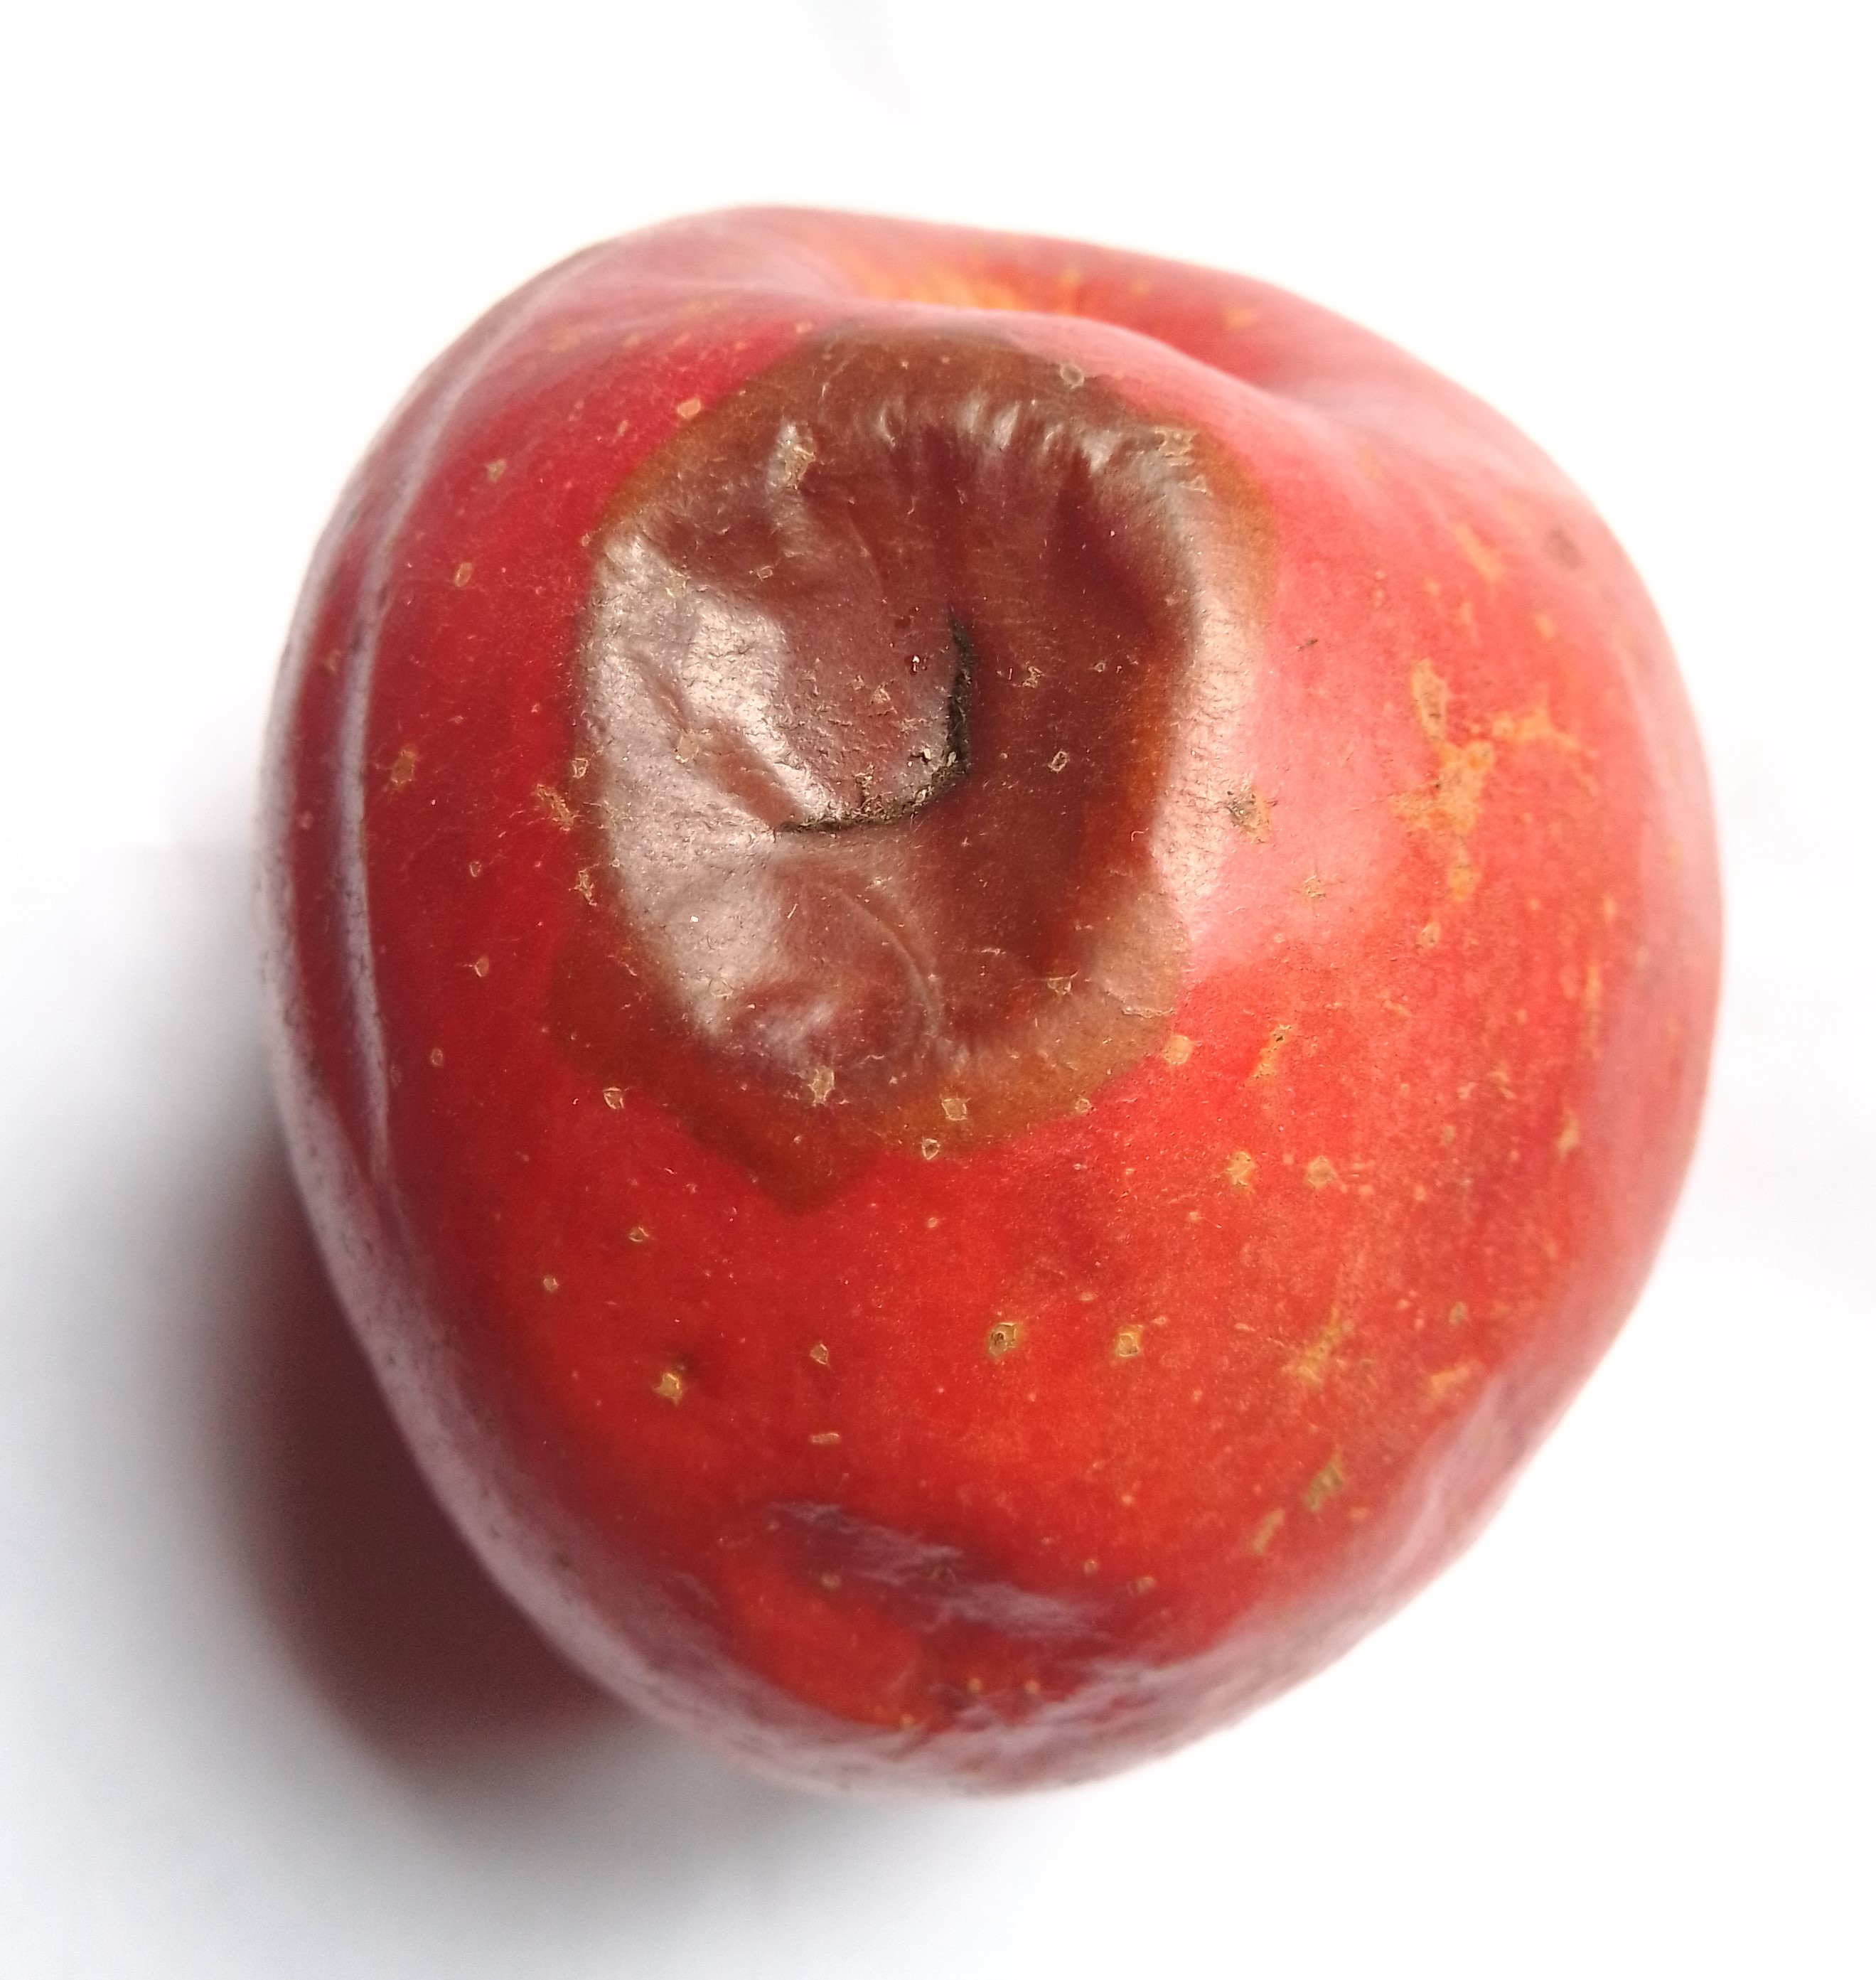
Fruit: apple
Condition: rotten